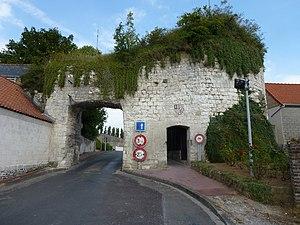
Tournehem-sur-la-Hem est une commune française située dans le département du Pas-de-Calais en région Hauts-de-France.